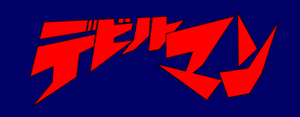
Devilman est un manga de Gō Nagai, prépublié entre 1972 et 1973 dans le magazine Weekly Shōnen Magazine et publié en cinq volumes reliés par Kōdansha. Il fut adapté en dessin animé, OAV ainsi qu'en film d'animation et en film live-action.